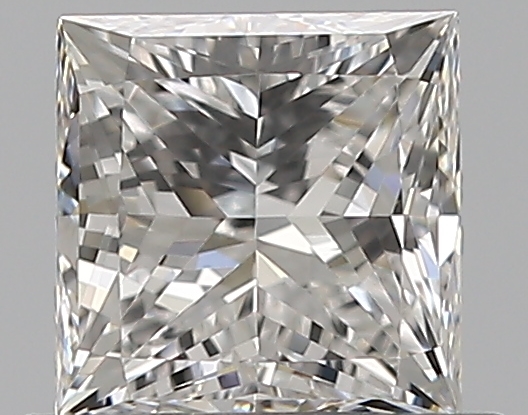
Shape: princess
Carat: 0.75
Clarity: VVS2
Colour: F
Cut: EX
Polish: EX
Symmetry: VG
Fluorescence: F
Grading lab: GIA
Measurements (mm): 4.85 x 4.82 x 3.51